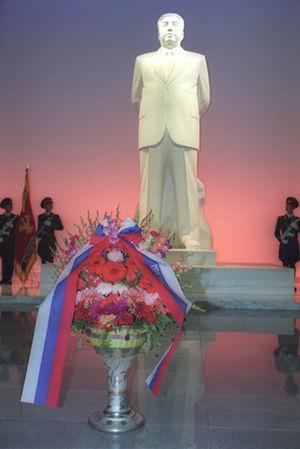
Le palais du Soleil Kumsusan, anciennement palais-mémorial de Kumsusan et palais présidentiel de Kumsusan, parfois appelé mausolée de Kim Il-sung, est un monument sépulcral situé au nord-est du centre-ville de Pyongyang, capitale de la Corée du Nord, et renfermant la dépouille de Kim Il-sung, fondateur de la République populaire démocratique de Corée. À sa mort en 1994, son fils et successeur Kim Jong-il décide de transformer l'ancien palais présidentiel en mausolée.